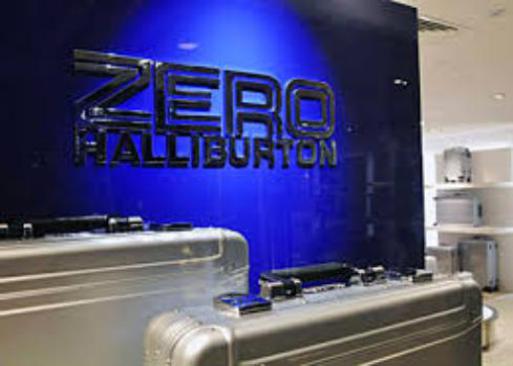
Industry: Clothes